Quebec Route 397

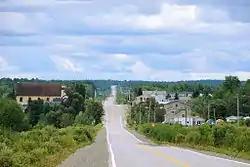
Route 397 through La Morandière-Rochebaucourt

Route 397 is a two-lane north/south highway located in the Abitibi-Témiscamingue region in Quebec, Canada. It starts at the junction of Route 117 in Val-d'Or and ends at the junction of Route 113 in Lac-Despinassy. It is also concurrent with Route 386 in Barraute.